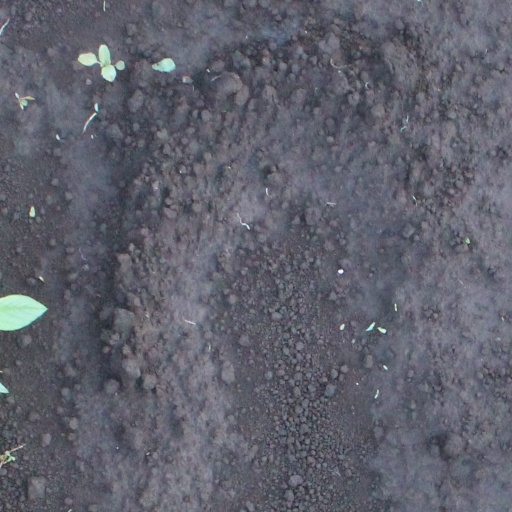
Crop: soybean